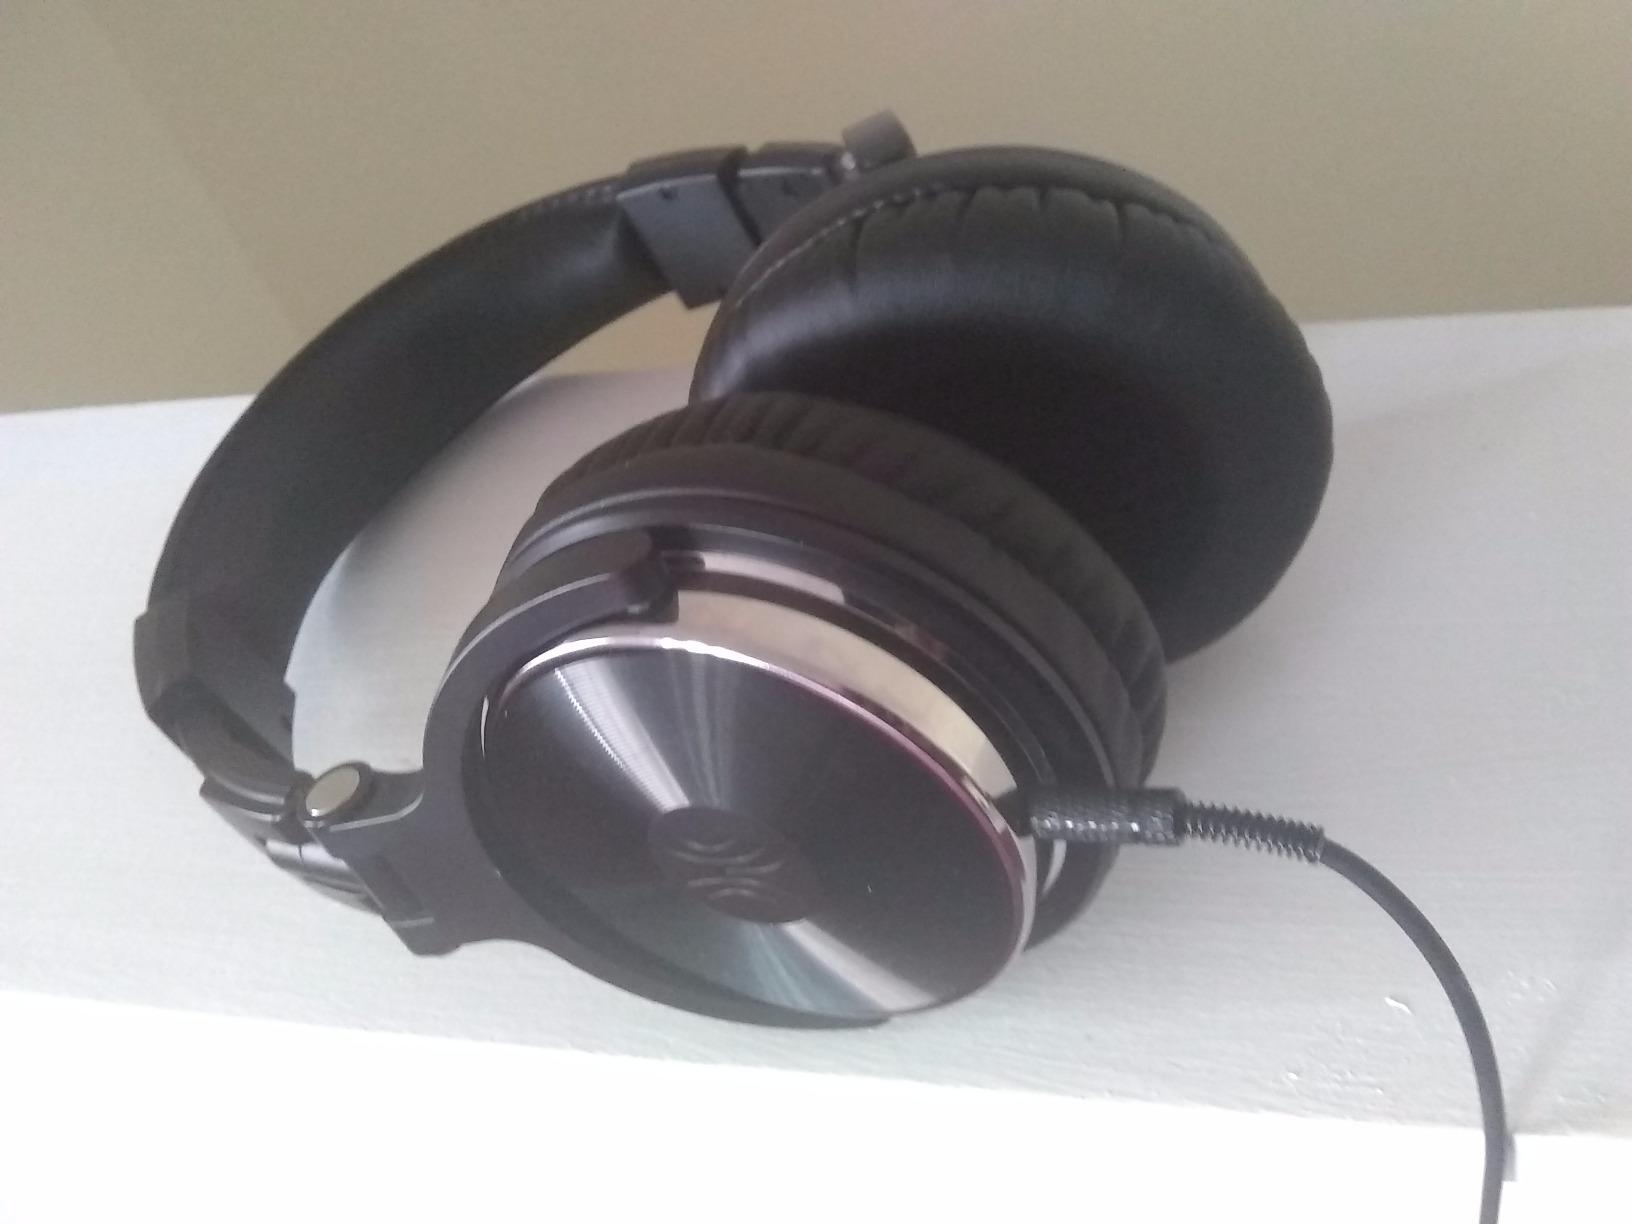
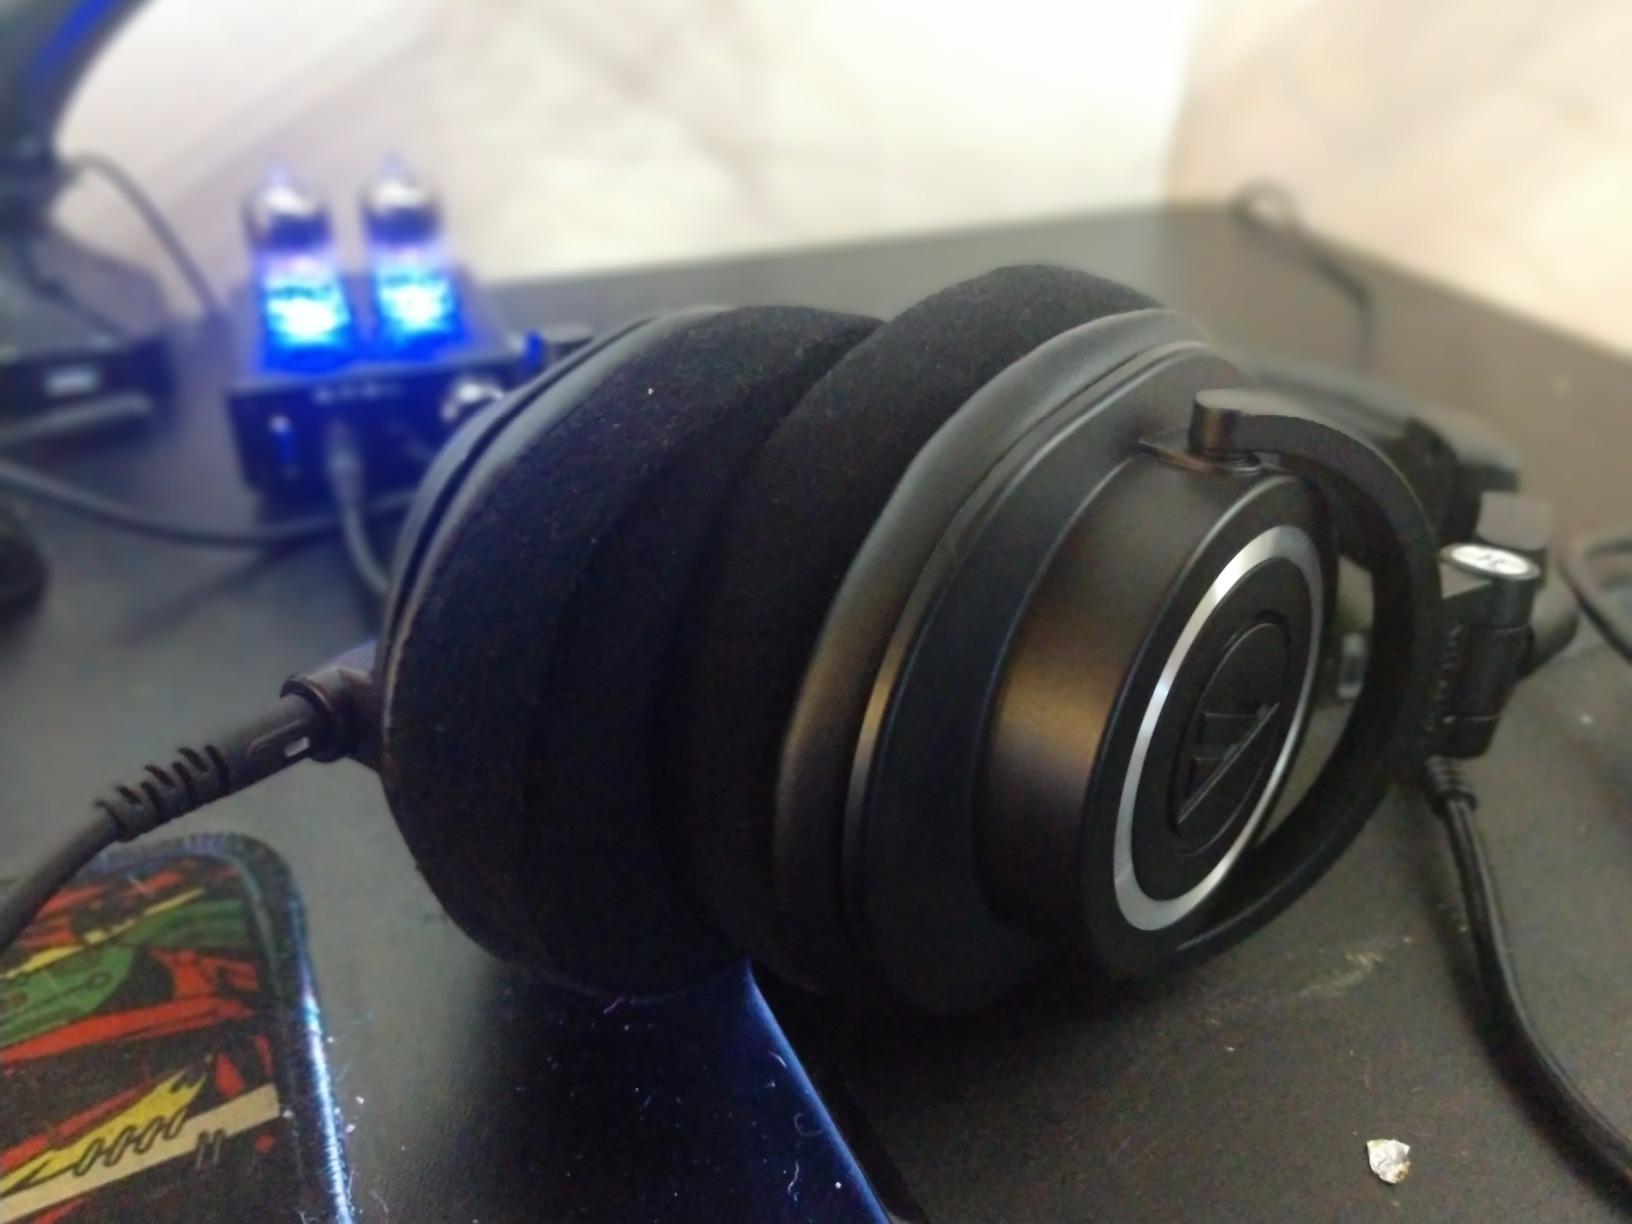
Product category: headphones
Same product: no